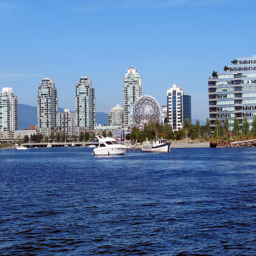
Boats in the river next to tall buildings.
Some boats that are floating on the water.
A white boat sailing in the ocean near tall buildings.
Two boats in a river with tall buildings on land.
A body of calm water that has two boats in it and various tall building in the background past the shoreline.